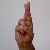
The image shows a hand gesture representing the letter 'R' in Indian Sign Language.